Cliff Bridge, Scarborough

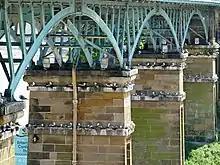
Seagulls occupying the piers under the iron spans

The Cliff Bridge, previously known as the Spa Bridge, is a footbridge in Scarborough, North Yorkshire, England. Spanning the valley from St Nicholas Cliff to The Spa, it was completed in 1827 and is a Grade II listed building.